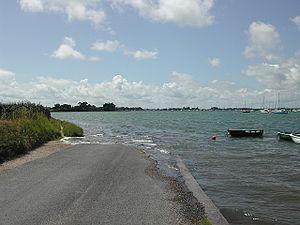
Une chaussée submersible est, comme son nom l'indique, une voie de circulation qui n'est émergée qu'une partie du temps.